Karlslust dance hall fire

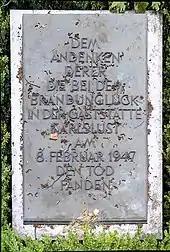
A memorial stone in den Kisseln cemetery. The German inscription reads: "In memory of those who perished in the fire disaster at the Karlslust inn on 8 February 1947".

In the immediate aftermath of the fire, "Der Spiegel" reported that 88 bodies had been found, many of them burned beyond recognition, and that another 108 people were missing. 150 people were injured, 40 of which needed hospital treatment.